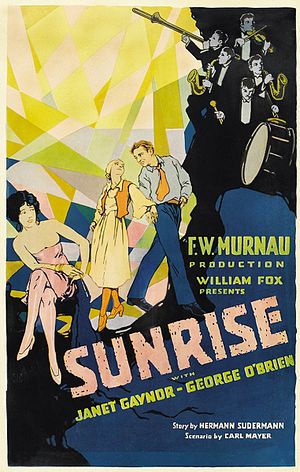
Sunrise: A Song of Two Humans
"Sunrise: A Song of Two Humans, også kendt som Sunrise, er en amerikansk stumfilm fra 1927, instrueret af den tyske filminstruktør F. W. Murnau. Filmen byggede på Hermann Sudermanns novelle ""Die Reise nach Tilsit"".